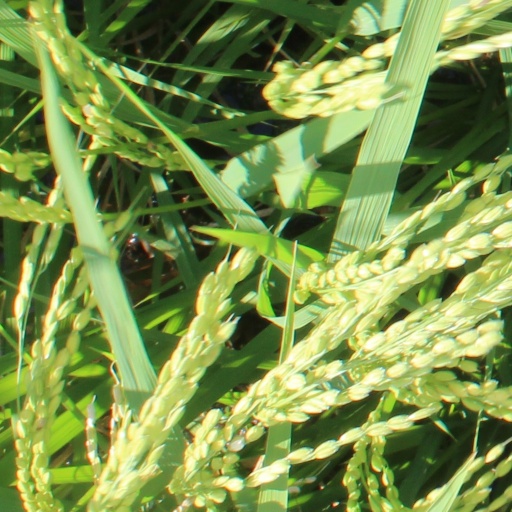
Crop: rice